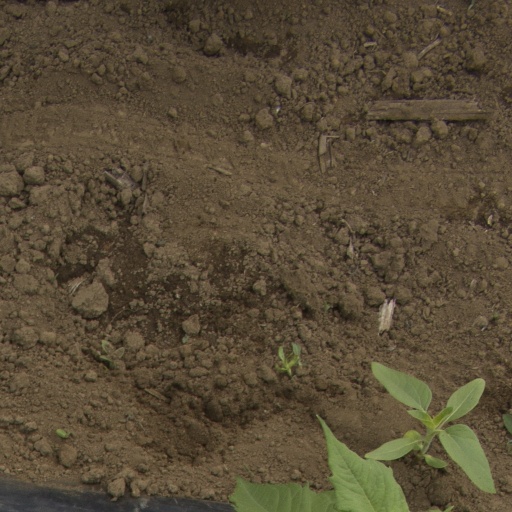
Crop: Jerusalem artichoke